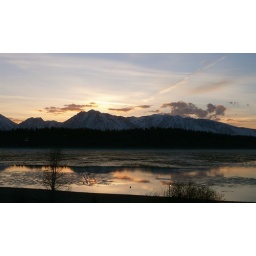
from the balcony of the dining room at Signal Mountain Lodge -- there's still lots of ice on the lake, in mid-May